Middlesex County, New Jersey

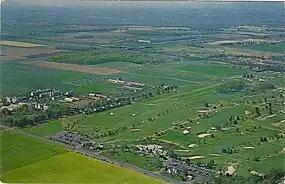
Aerial view of Monroe Township housing tracts at the previously exurban southern tip of Middlesex County in 2010. Since then, significant new housing construction is rendering this area of the county with an increasingly suburban environment.

The 2010 United States census counted 809,858 people, 281,186 households, and 203,016 families in the county. The population density was 2,621.6 per square mile (1,012.2/km). There were 294,800 housing units at an average density of 954.3 per square mile (368.5/km). The racial makeup was 58.60% (474,589) White, 9.69% (78,462) Black or African American, 0.34% (2,777) Native American, 21.40% (173,293) Asian, 0.03% (251) Pacific Islander, 6.99% (56,569) from other races, and 2.95% (23,917) from two or more races. Hispanic or Latino of any race were 18.40% (148,975) of the population.